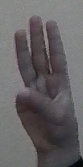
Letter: thaa